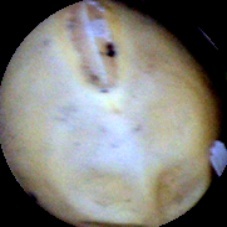
Label: Skin-damaged